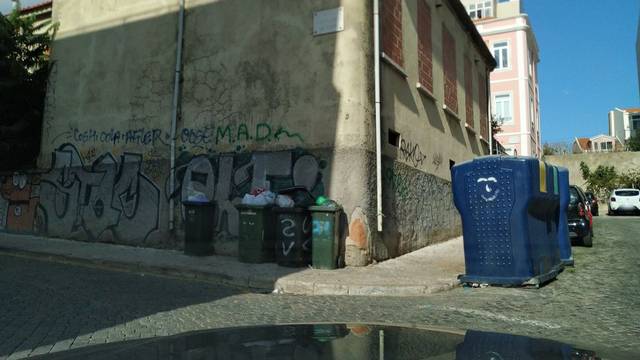
Region: Portugal
Coordinates: 38.72, -9.124